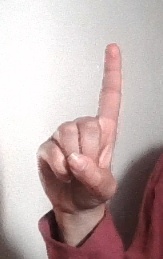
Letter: bb